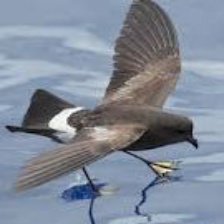
Species: ASHY STORM PETREL
Scientific name: OCEANODROMA HOMOCHROA